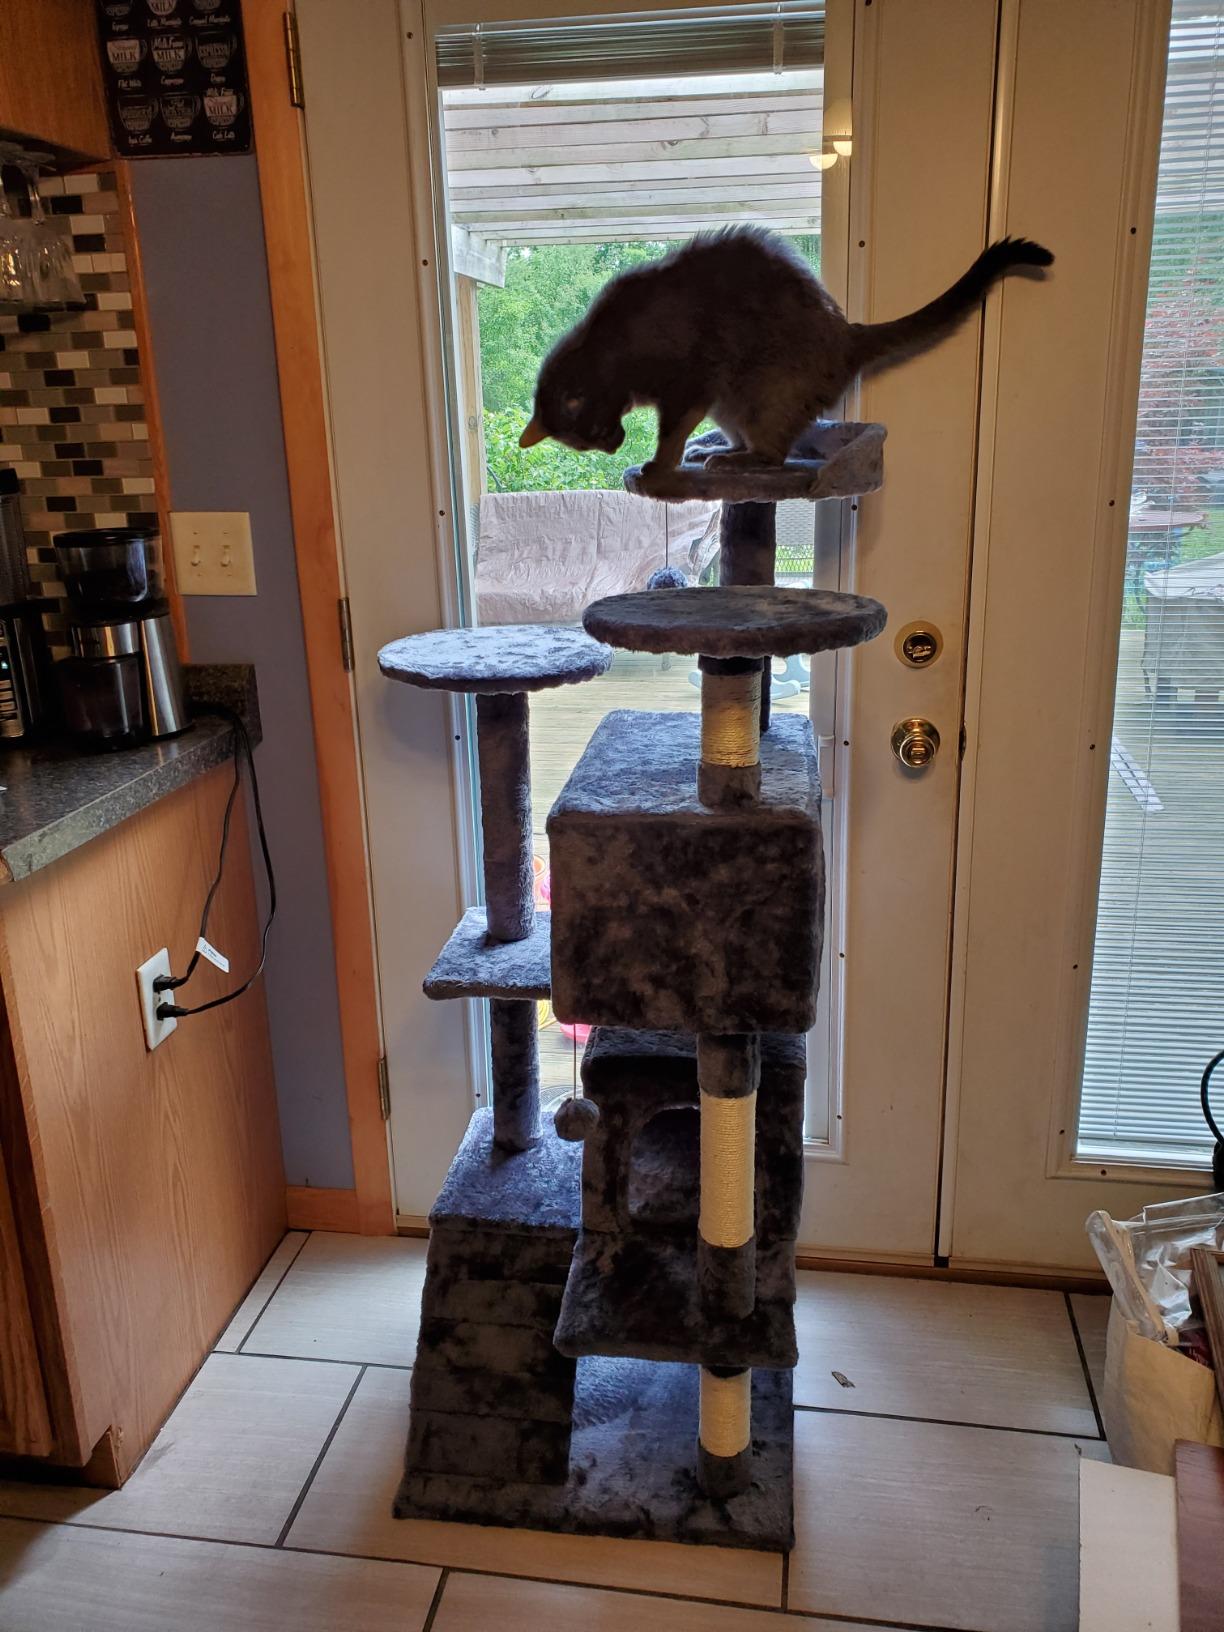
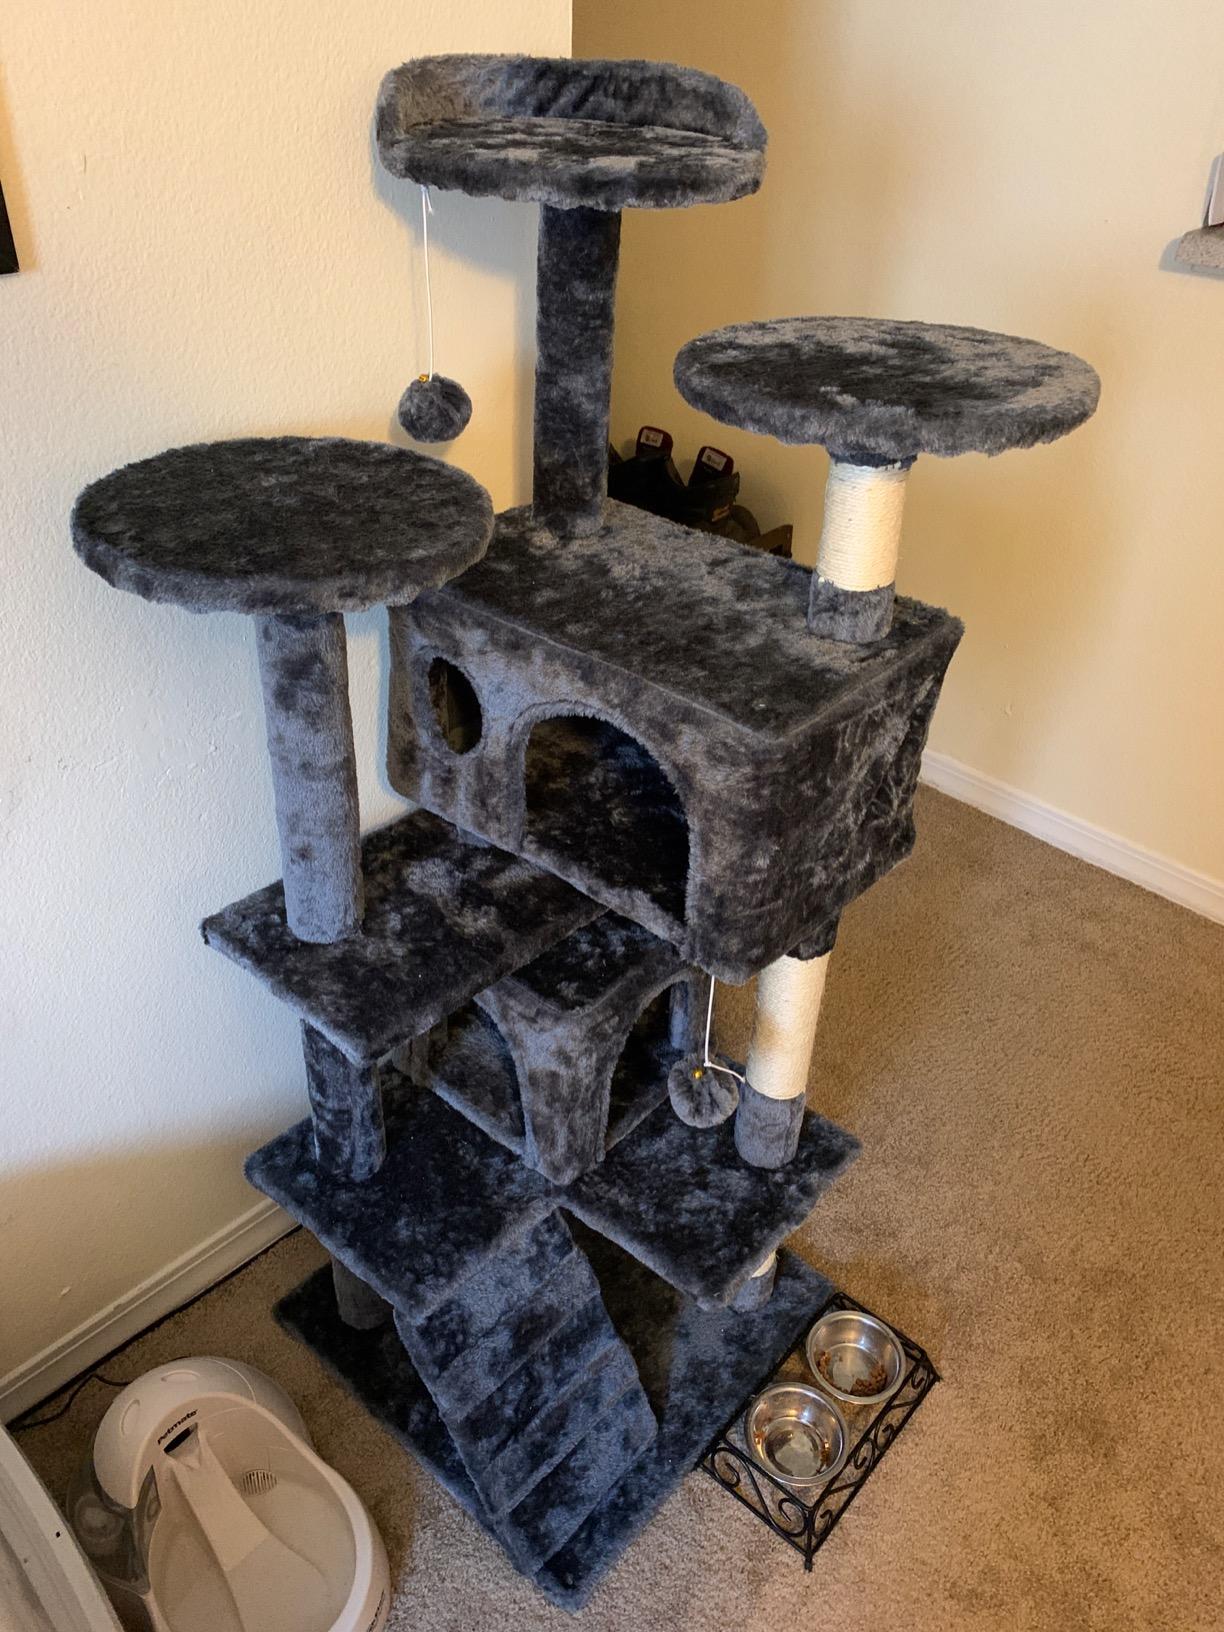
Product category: items_cat tree
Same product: yes